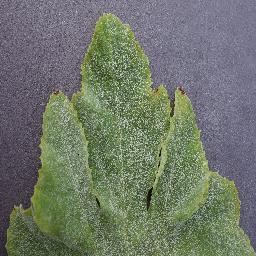
Label: Squash___Powdery_mildew